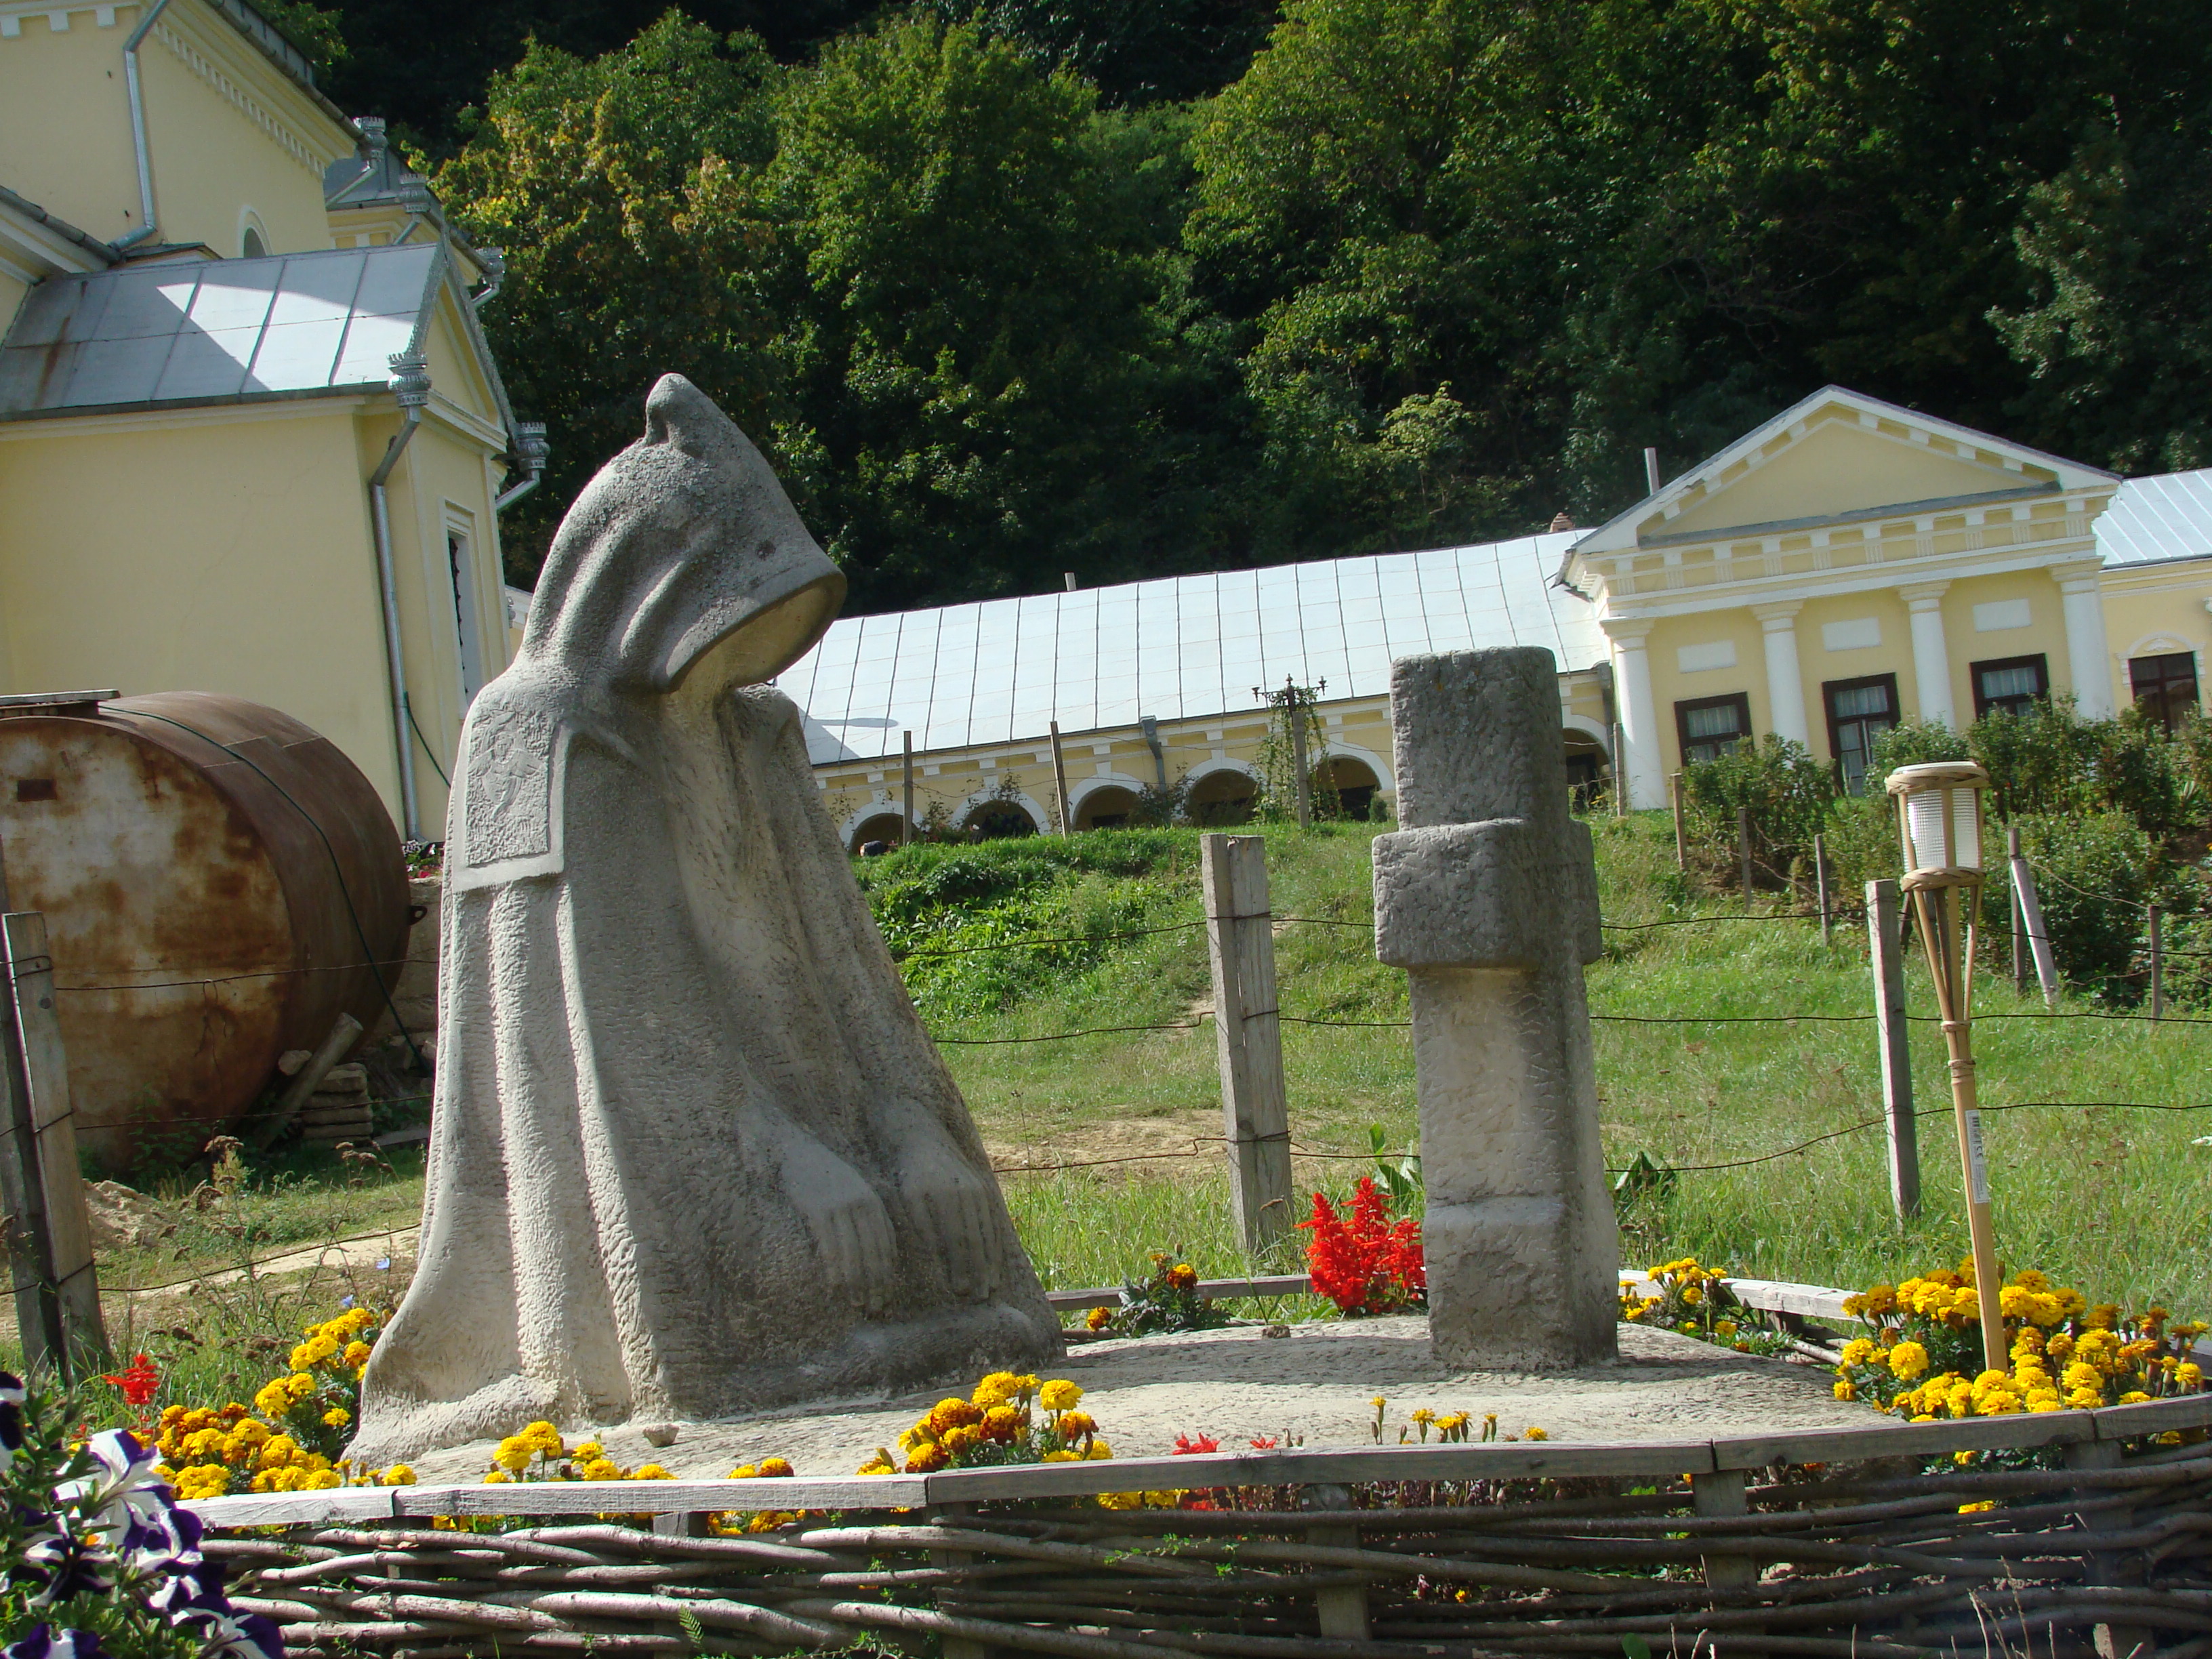
monument, travel, statue, sculpture, memorial, temple, monastery, sony, dsch9, moldova, hinku